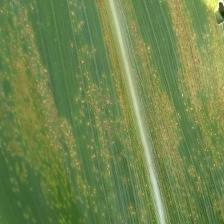
Crop: Maize
Condition: rust-d